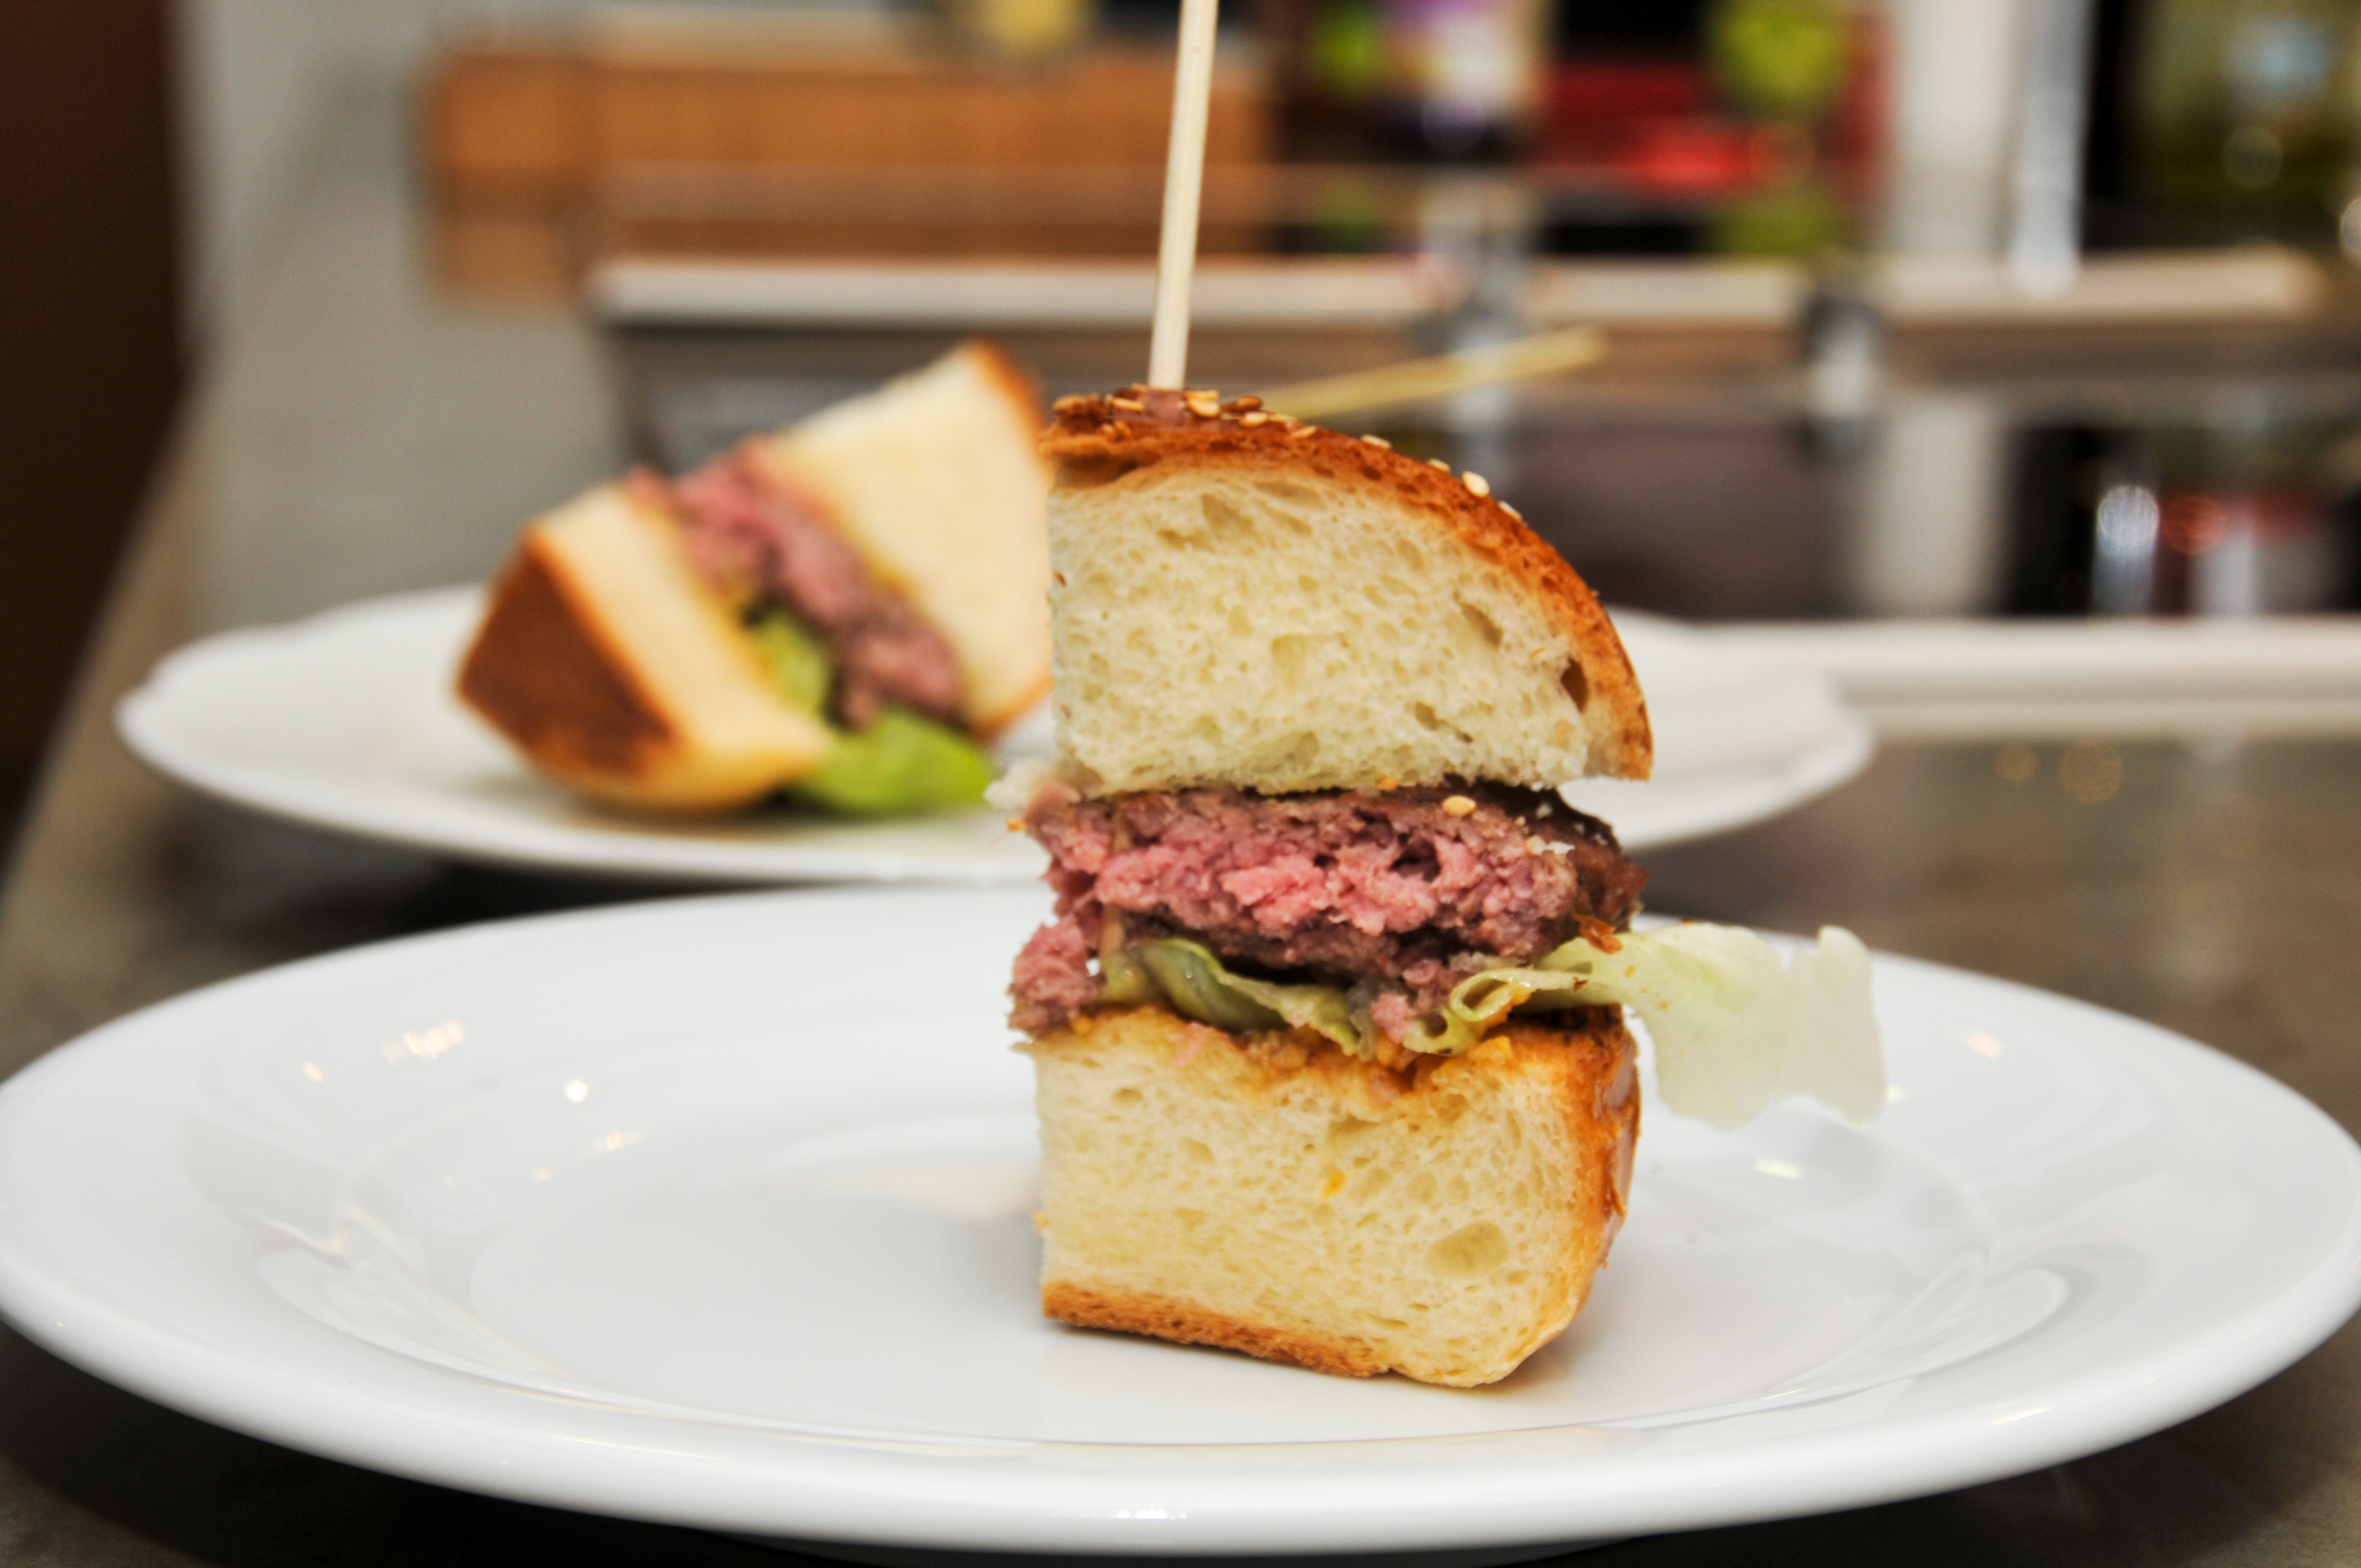
dish, meal, food, produce, breakfast, meat, lunch, hamburger, sandwich, grill, brunch, slider, fast food restaurant, veggie burger, breakfast sandwich